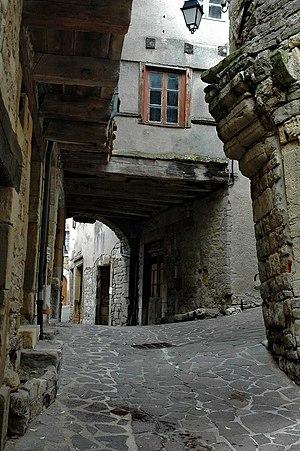
Sévérac-le-Château, ou Severac lo Castèl en occitan, est une ancienne commune française située dans le département de l'Aveyron, en région Occitanie, devenue, le 1ᵉʳ janvier 2016, une commune déléguée de la commune nouvelle Sévérac d'Aveyron.